Monte Pittman

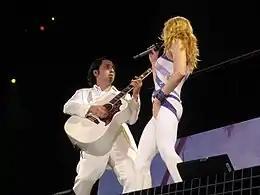
Pittman and Madonna during the Confessions Tour (2006)

Pittman moved to Los Angeles in 1999 and worked at a guitar store as a salesman. He eventually quit to start teaching guitar lessons. Pittman's third student was British film director Guy Ritchie, who had just received a guitar as a gift from his girlfriend, Madonna. Ritchie later returned the favor, buying Madonna her own guitar—and she began to take lessons from Pittman as well.